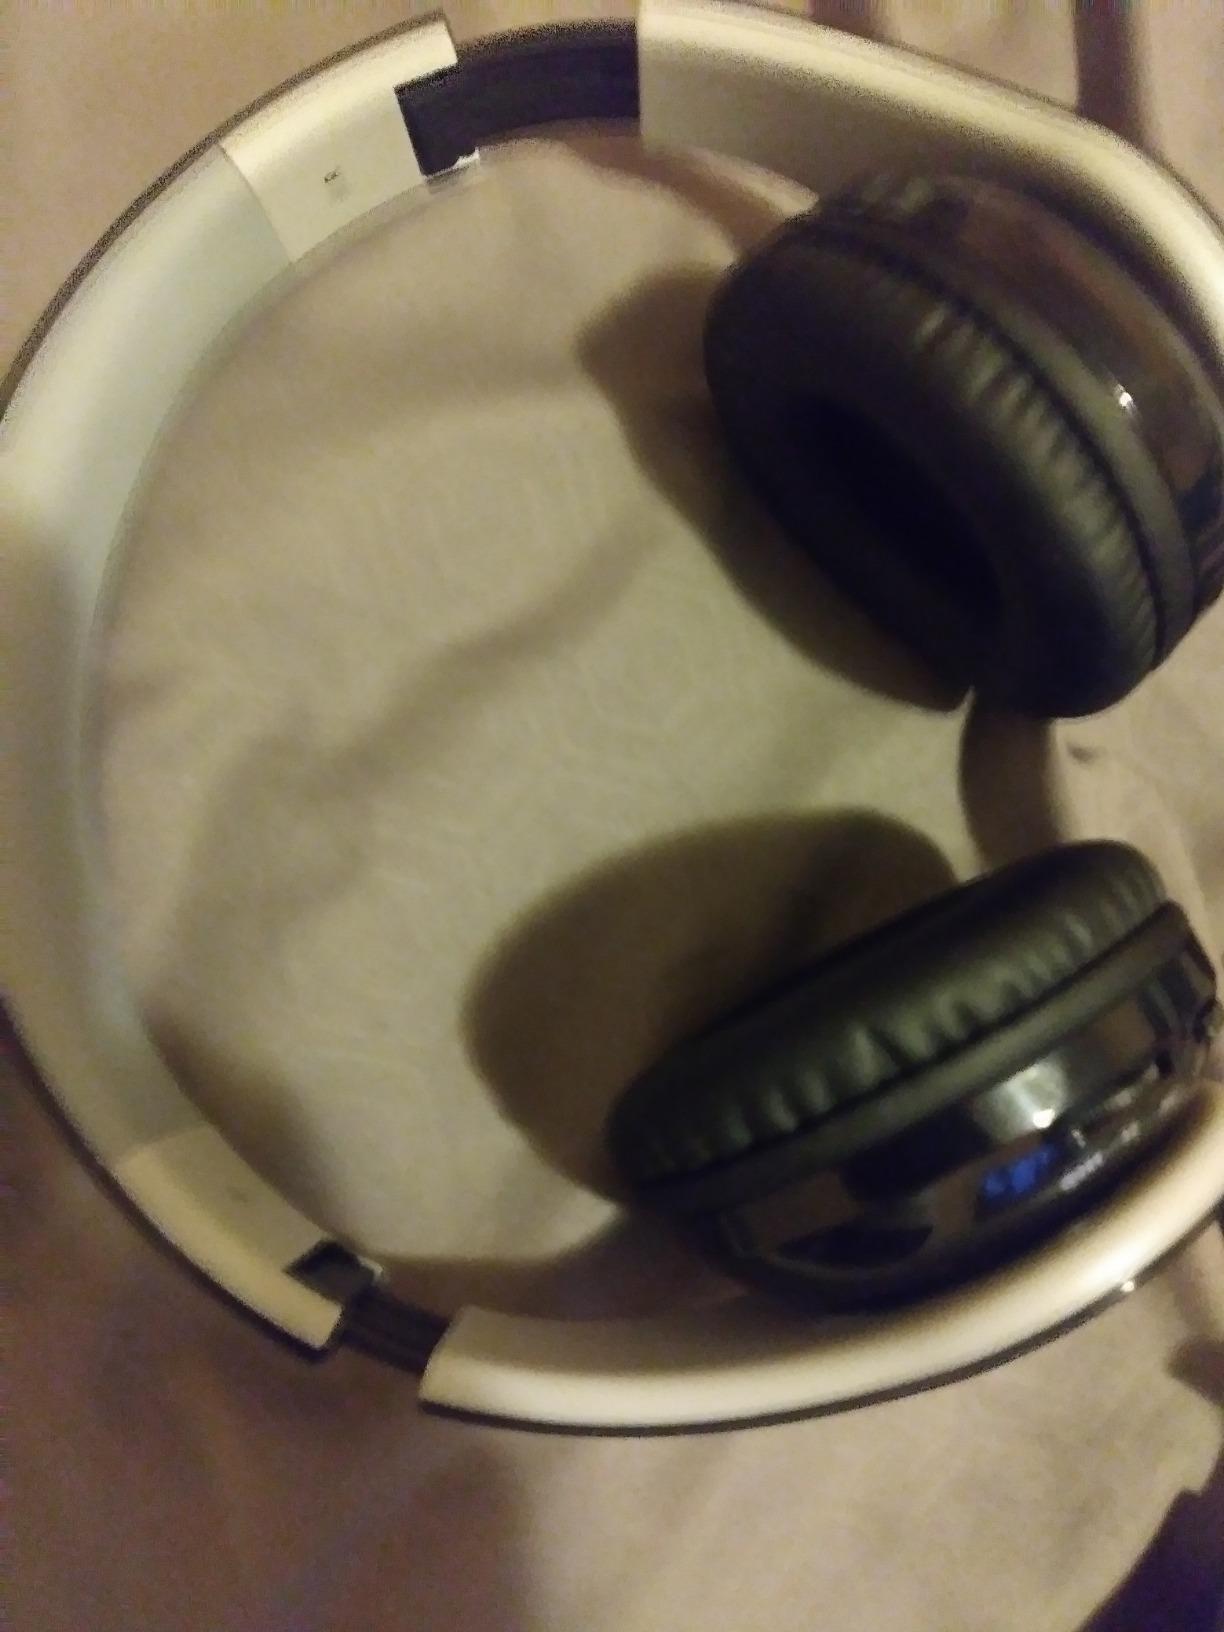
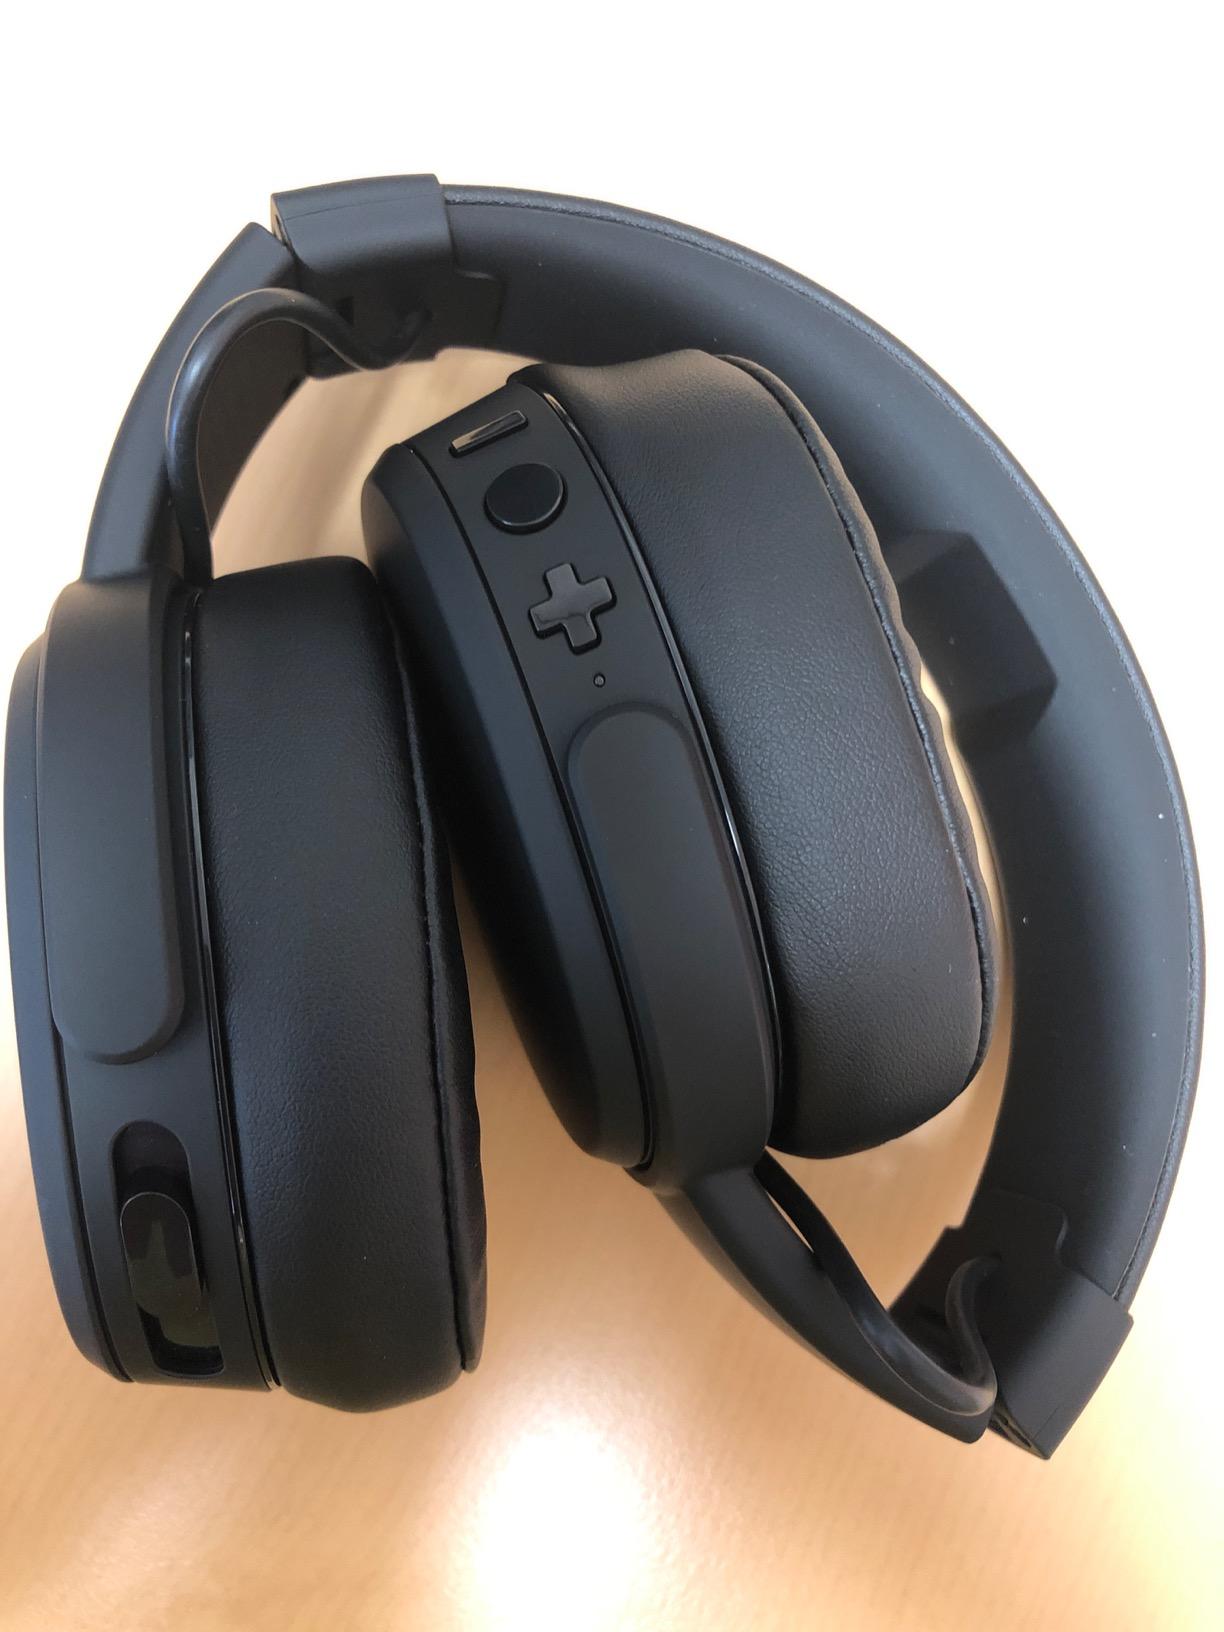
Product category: headphones
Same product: no